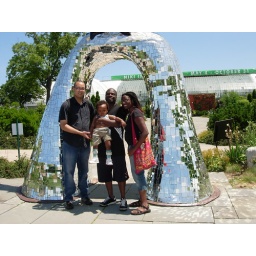
Family under the shiny bird legs